The Other Black Girl

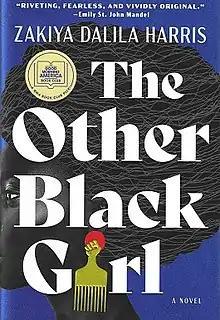

The Other Black Girl is a 2021 novel by Zakiya Dalila Harris. The debut novel follows a woman who is the only Black person working at a publishing company. It was sold at auction to Atria Publishing Group for over $1 million. A television series based on the novel premiered on Hulu on September 13, 2023.